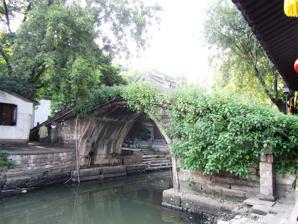
Building: Baozhu Bridge
Country: China
Year built: 1749
Bridge in Zhejiang, China Baozhu Bridge 宝珠桥 Baozhu Bridge in July 2012 Coordinates 30°00′30″N 120°35′01″E / 30.008222°N 120.583667°E / 30.008222; 120.583667 Carries Pedestrians and bicycles Locale Yuecheng District , Shaoxing , Zhejiang , China Characteristics Design Arch bridge Material Stone Total length 30 metres (98 ft) Width 3.95 metres (13.0 ft) History Rebuilt 1749 Location The Baozhu Bridge ( simplified Chinese : 宝珠桥 ; traditional Chinese : 寶珠橋 ; pinyin : Bǎozhū Qiáo ), formerly known as Huozhu Bridge ( 火珠桥 ; 火珠橋 ; Huǒzhū Qiáo ), is a historic stone arch bridge in Yuecheng District , Shaoxing , Zhejiang , China. History Originally built in the Song dynasty (960–1279), the current bridge was rebuilt in 1749 during the ruling of Qianlong Emperor of the Qing dynasty (1644–1911). The bridge has a width of 3.95 metres (13.0 ft) and a length of 30 metres (98 ft). There are seven stone steles on the bridge, of which the largest stone stele in the middle is carved with peach reliefs, and the other six on both sides are carved with Chinese dragon reliefs. In August 2002, it has been inscribed as a municipal cultural relic preservation organ by the Government of Shaoxing. Baozhu Bridge July 2012 References